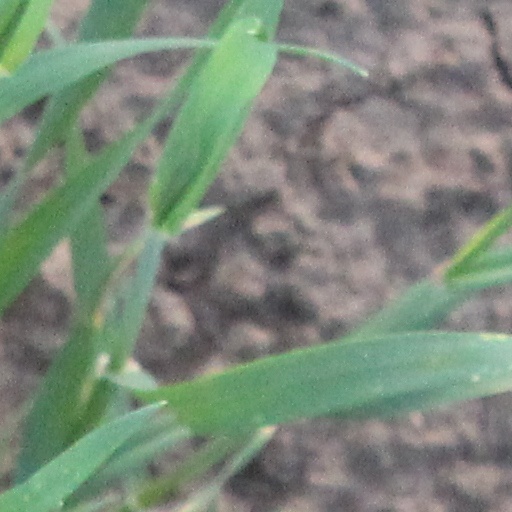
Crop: wheat